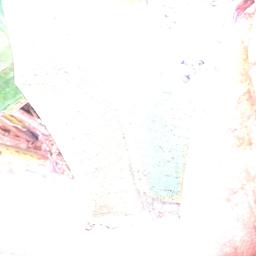
Label: MALBHOG LEAF